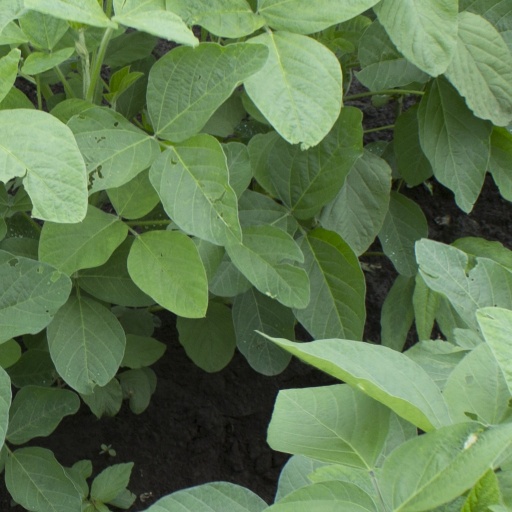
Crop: soybean